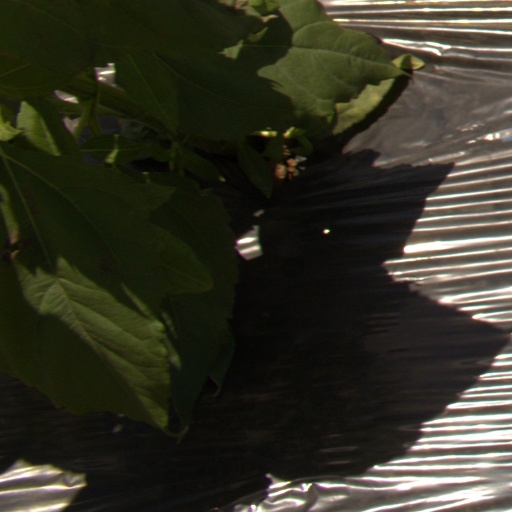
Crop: Jerusalem artichoke